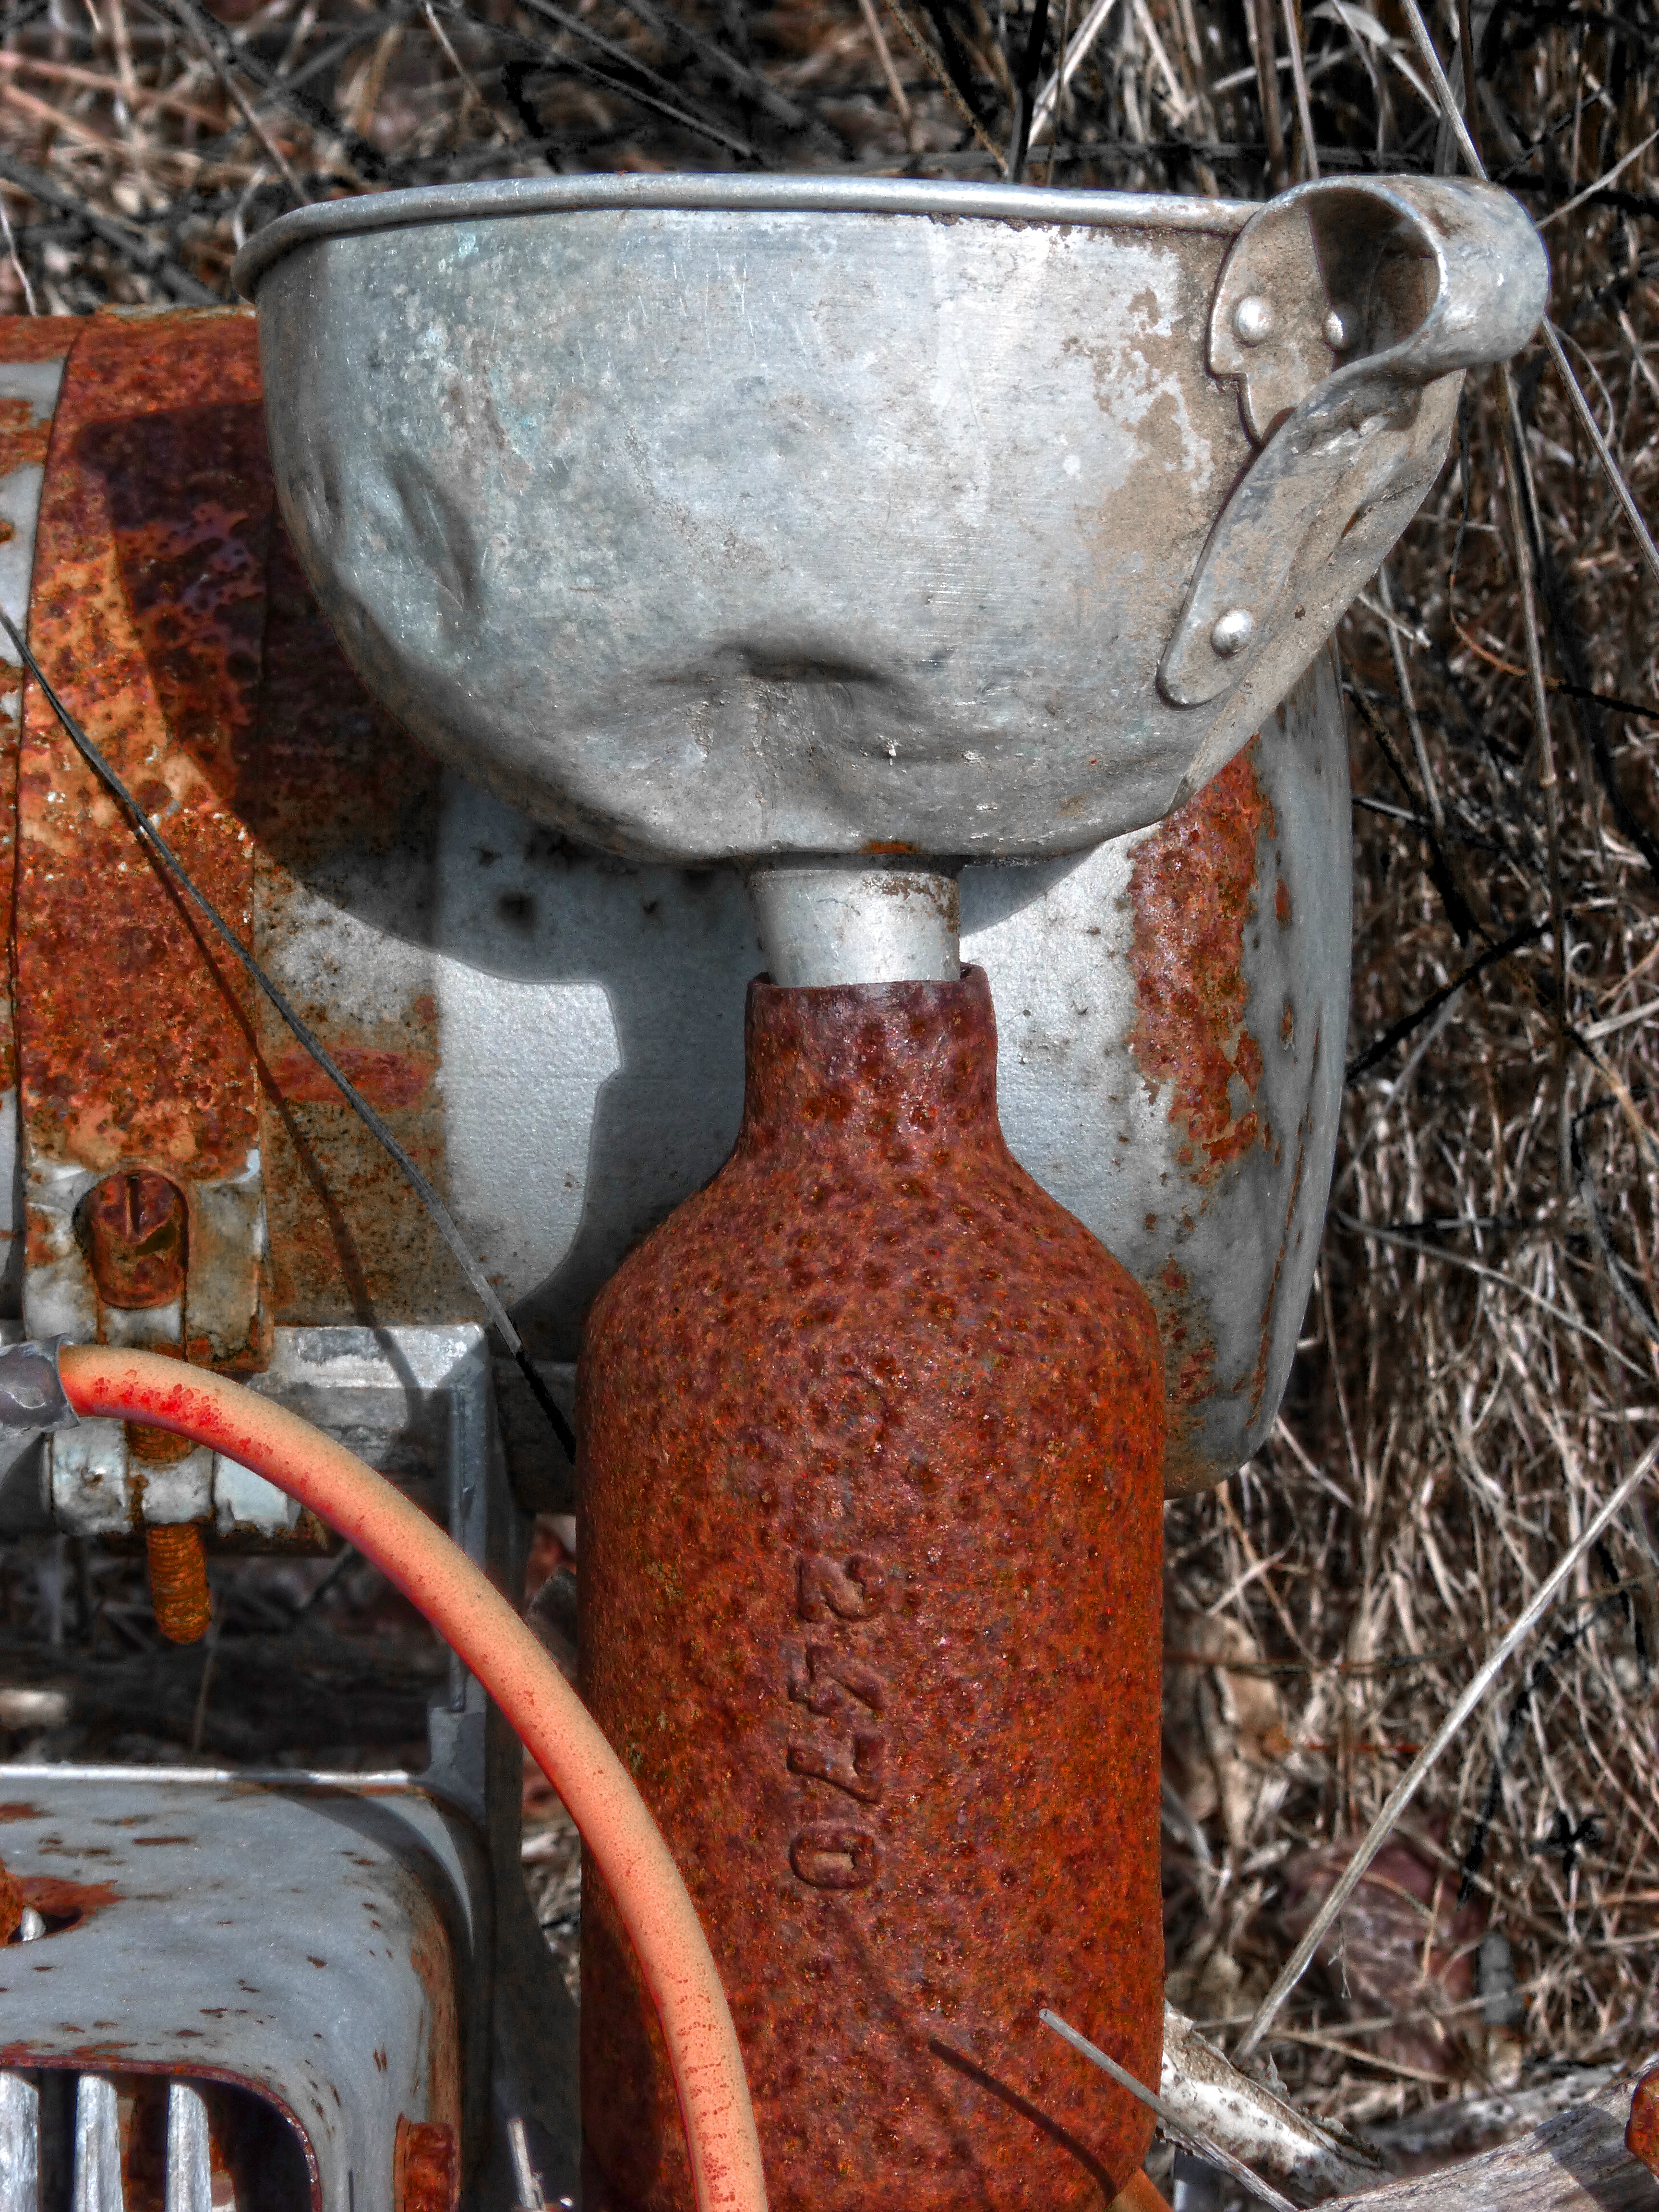
wood, old, machine, sculpture, rusty, carving, artifact, obsolete, invention